Frank Spaniel

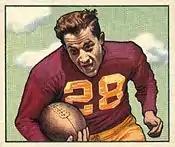
Spaniel on a 1950 Bowman football card

Francis James Spaniel Jr. (May 21, 1928 – October 25, 1994) was an American football halfback in the National Football League (NFL) for the Baltimore Colts and the Washington Redskins. He played college football at the University of Notre Dame and was drafted in the fifth round of the 1950 NFL draft.